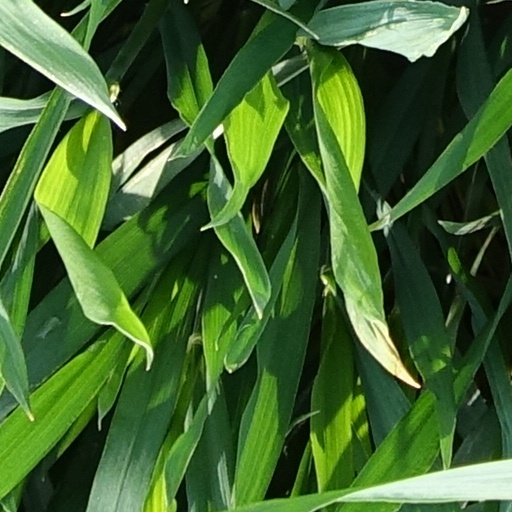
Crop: wheat